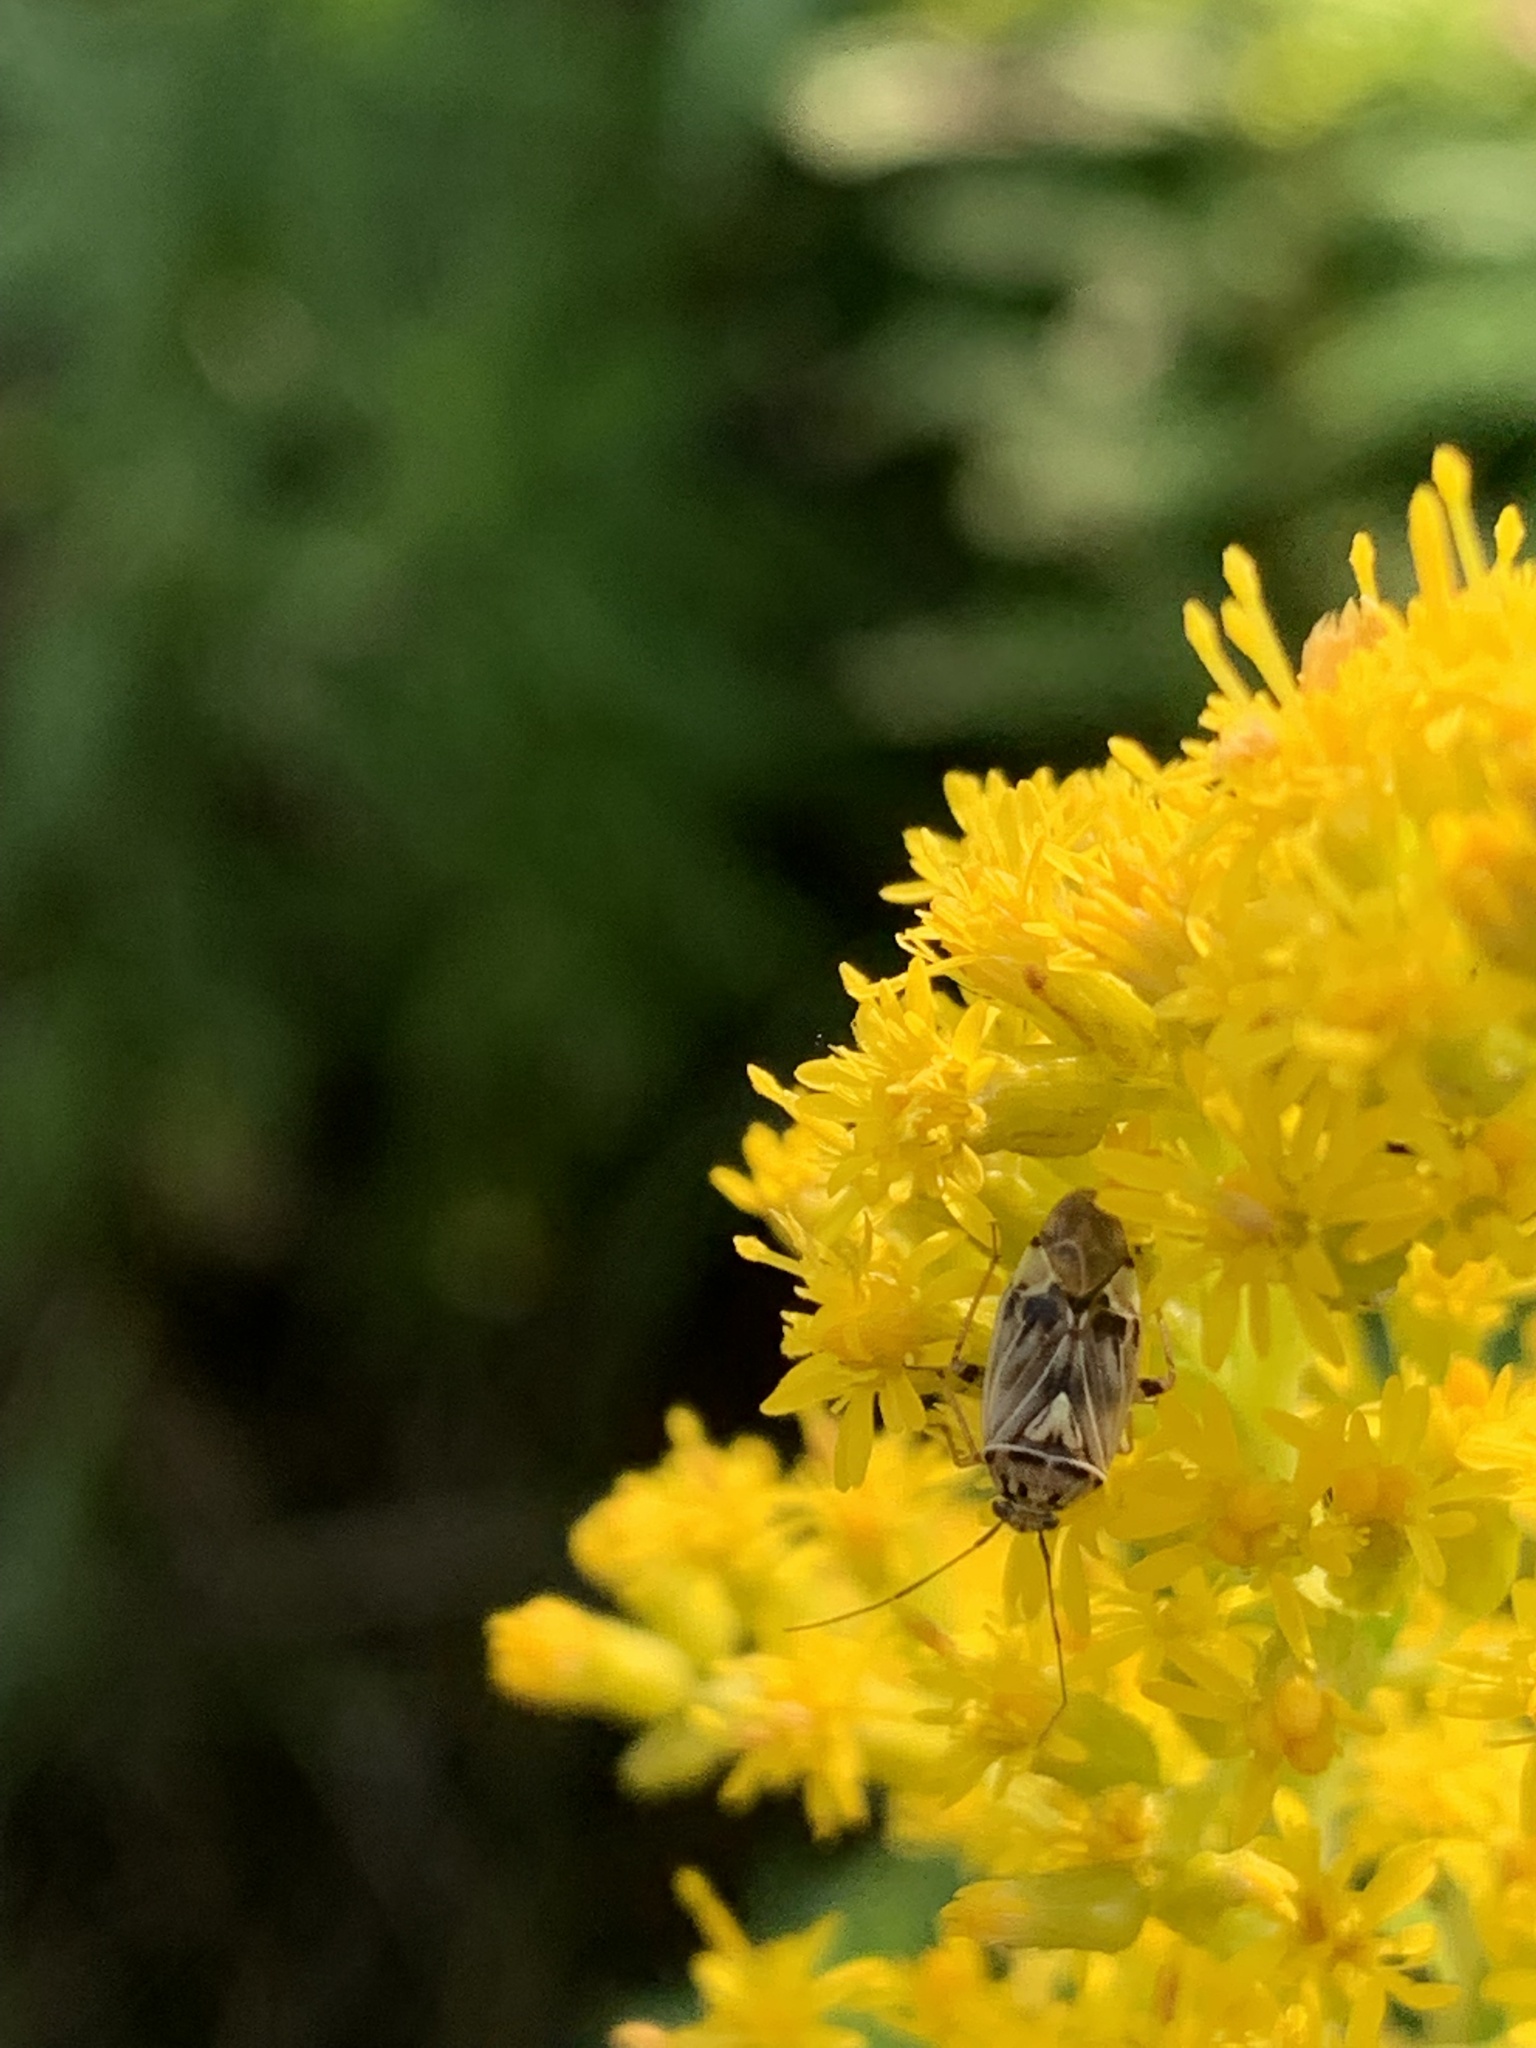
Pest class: lygus_bug